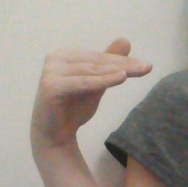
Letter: khaa